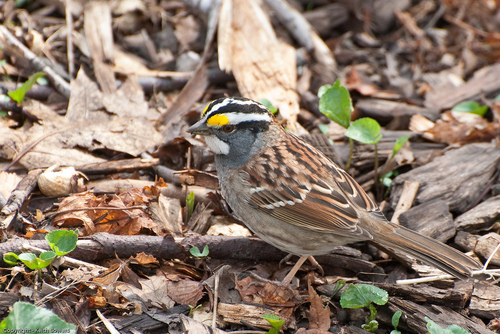
the bird has a small crown and a small black bill.
a small brown sparrow with brown and black spotted wings, white wingbars, white throat and white stripes on black crown, and has a yellow patch over its eye.
the bird has a black and white crown and a smallbill.
this bird has a speckled belly and breast with a short pointy bill.
small brown grey white black and yellow bird with long tarsus and short black beak
this bird has wings that are brown and has a white and grey bellya small mostly brown feathered bird with a longer tail and a white and black lined head with two yellow dots over eyes and a very small beak.
this particular bird has a belly that is gray with brown wingsthe bird is small with a pointed bill, has striping on its head and the body is brown and grey.
this bird has a short pointed bill, with a brown and black back.
Species: White Throated Sparrow